Glass rod

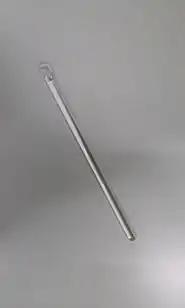
Example of a stirring rod

A glass stirring rod, glass rod, stirring rod or stir rod is a piece of laboratory equipment used to mix chemicals. They are usually made of solid glass, about the thickness and slightly longer than a drinking straw, with rounded ends.